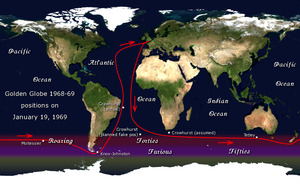
Donald Crowhurst est un homme d'affaires anglais, passionné de voile, qui fut porté disparu durant la course autour du monde Sunday Times Golden Globe Race.